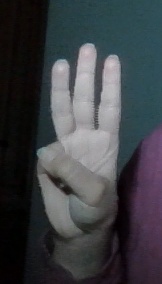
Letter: thaa